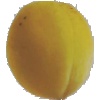
Label: Peach 2